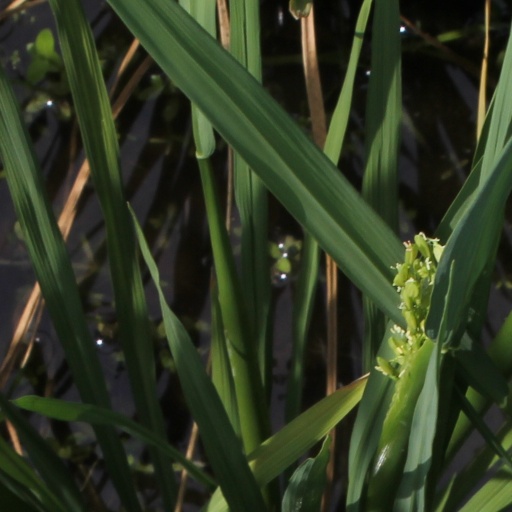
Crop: rice